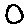
Label: 0